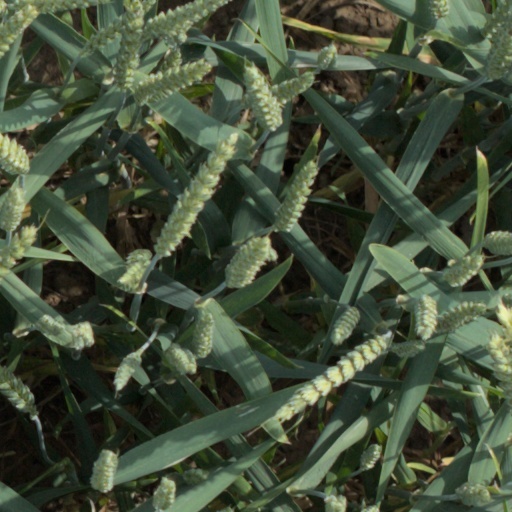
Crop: wheat